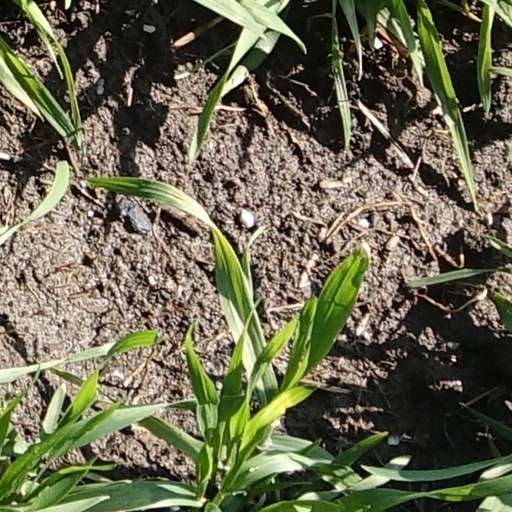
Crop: wheat